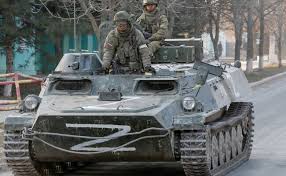
Label: MT_LB